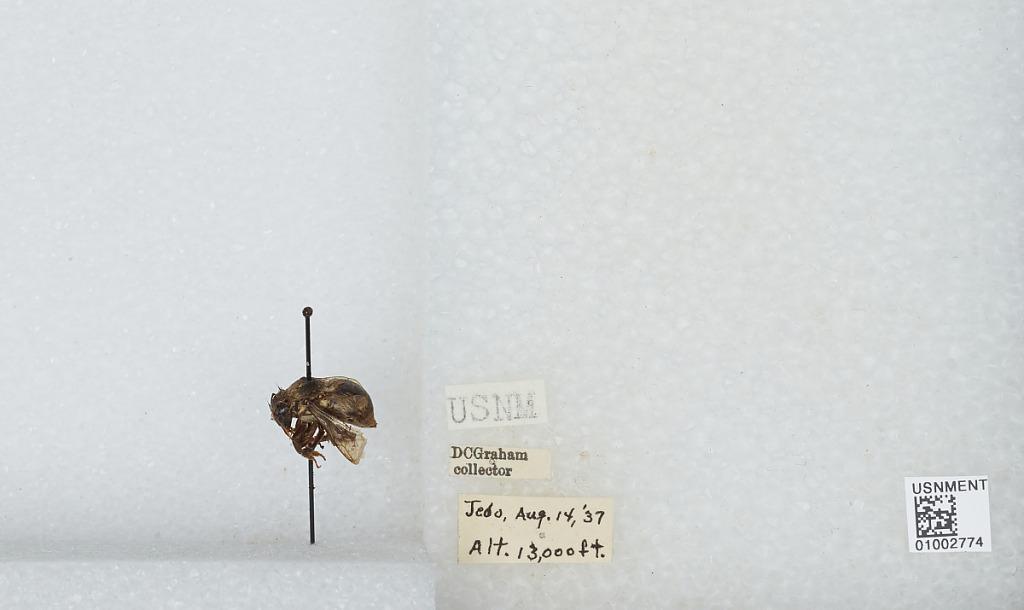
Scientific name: Bombus (Festivobombus) festivus Smith
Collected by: D. Graham
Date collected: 1937-8-14
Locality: Jedo